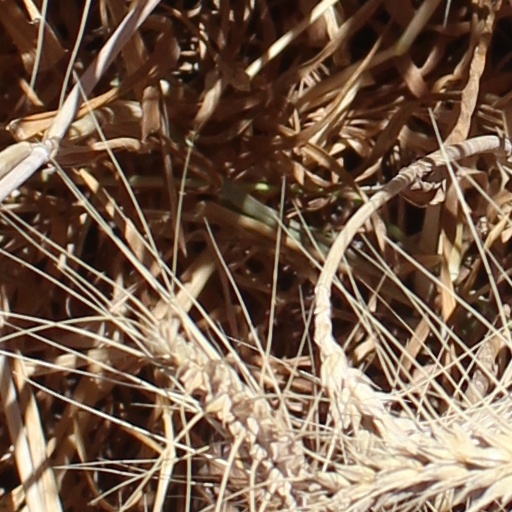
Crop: wheat